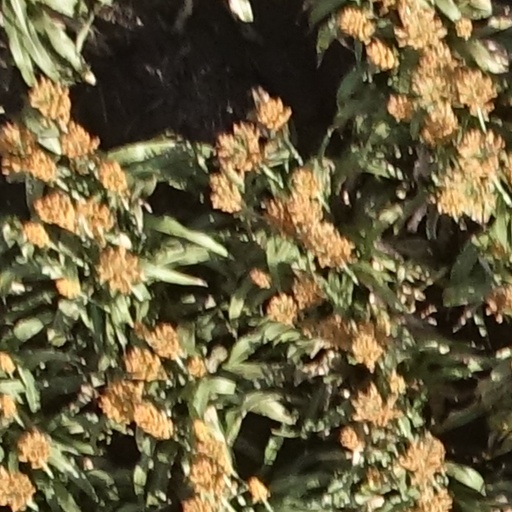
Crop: sorghum